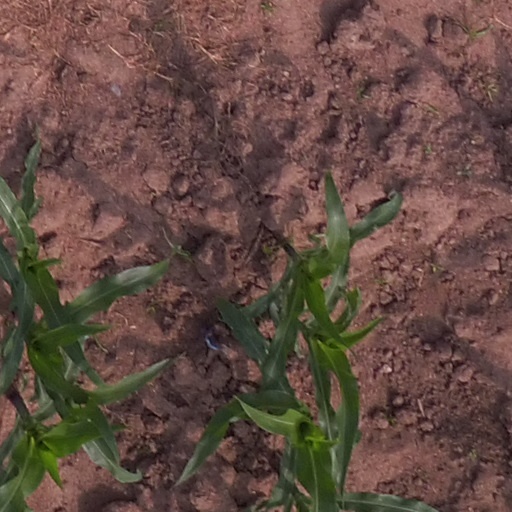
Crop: maize; corn